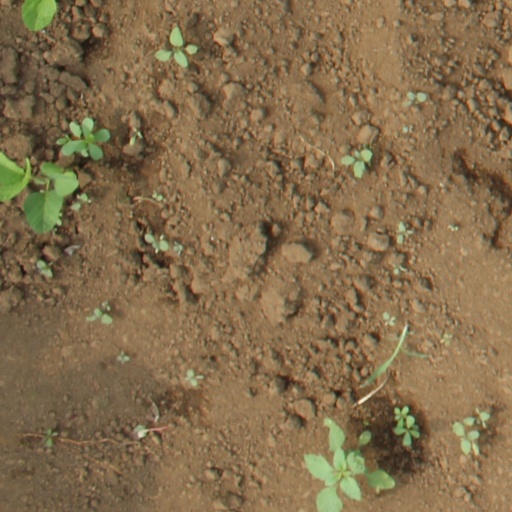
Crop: soybean